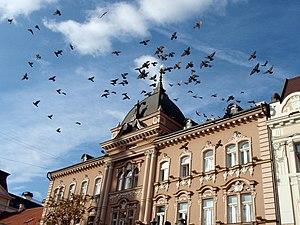
La maison de la JNA à Novi Sad est un édifice situé à Novi Sad, la capitale de la province autonome de Voïvodine, en Serbie. En raison de son importance architecturale et historique, cette « maison », construite en 1892, figure sur la liste des monuments culturels de grande importance de la République de Serbie.